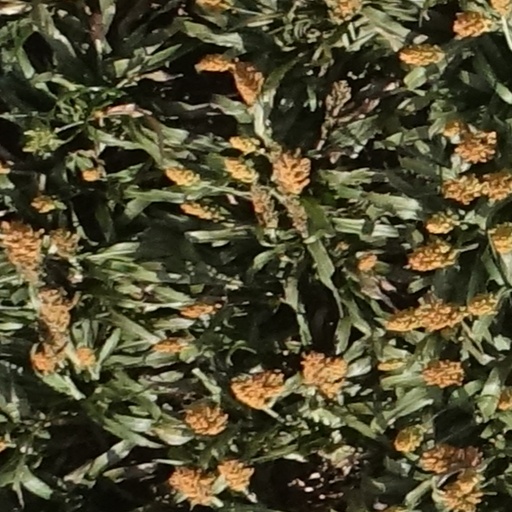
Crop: sorghum